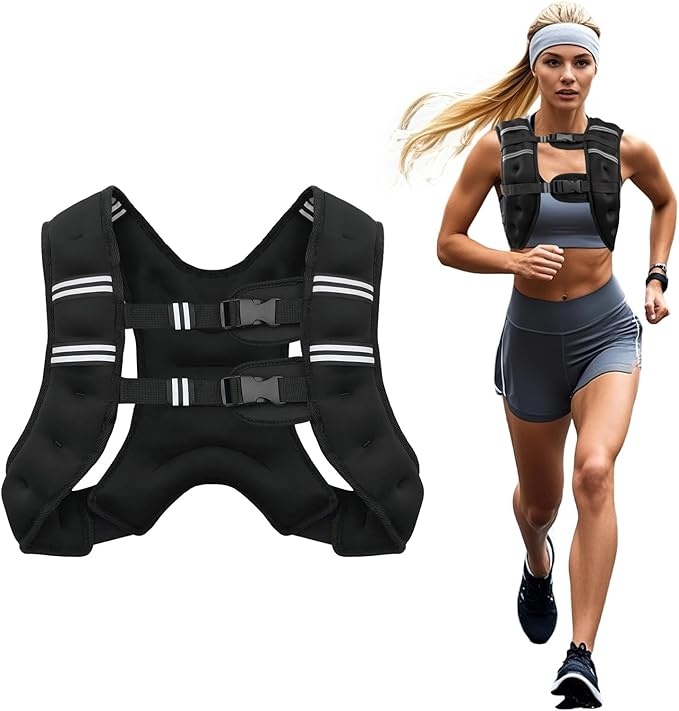
Weighted Vest, 6lb/8lb/12lb/16lb/20lb/25lb/30lb Weight Vest for Men Women, Body Weight Vests Adjustable with Reflective Stripe for Strength Training, Running, Training Workout, Jogging, Walking
About This IMPROVED ENDURANCE - Experience enhanced strength training as the boost your workout weighted vest adds valuable resistance to any workout, pushing your limits and helping you achieve your fitness goals faster. Incorporating this weighted vest into your routine challenges your body, promoting better cardiovascular health and increased stamina for longer, more effective workouts. VERSATILE TRAINING - Perfect for a variety of workouts, from running and hiking to bodyweight exercises and Cross Fit, the boost your workout weighted vest adapts seamlessly to your favorite activities. COMFORTABLE FIT - Crafted with adjustable straps and breathable materials, the boost your workout weighted vest ensures a snug yet comfortable fit, allowing for full mobility during your workouts without discomfort. DURABLE DESIGN - Built to withstand rigorous training sessions, the high-quality construction of the weighted vest promises longevity while maintaining its shape and effectiveness over time. EVEN WEIGHT DISTRIBUTION - The vest is evenly filled with iron sand, ensuring an even weight distribution. This helps to minimise the risk of injury during exercise. Overview Size : 10 LB Brand : Poudee Material : Polyester Color : Black Style : Adjustable
Brand: Poudee
Category: Sporting Goods > Fitness & General Exercise Equipment > Weighted Clothing > Weighted Vests